WASH

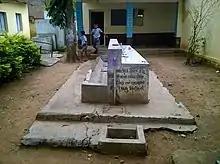
Handwashing stands at a school in Mysore district, Karnataka, India

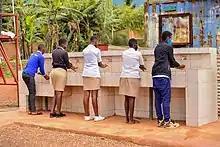
A community handwashing facility in Rwanda with sinks for people of different heights. During the COVID-19 pandemic in Rwanda handwashing was part of a system of public health measures encouraged to reduce transmission.

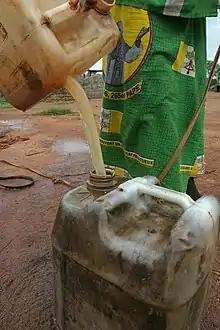
A woman is filling a jerrycan with unsafe drinking water at the Boromata well in Central African Republic.

More than half of all primary schools in the developing countries with available data do not have adequate water facilities and nearly two thirds lack adequate sanitation. Even where facilities exist, they are often in poor condition. Children are able to more fully participate in school when there is improved access to water.